Farmakonisi

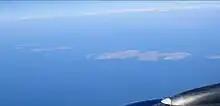
Front, left to right: Arkoi, Leipsoi, Leros. Back, left to right: Agathonisi, Farmakonisi and the Turkish coastline.

In ancient times, Hippocrates used to visit Farmakonisi to gather pharmaceutical herbs.